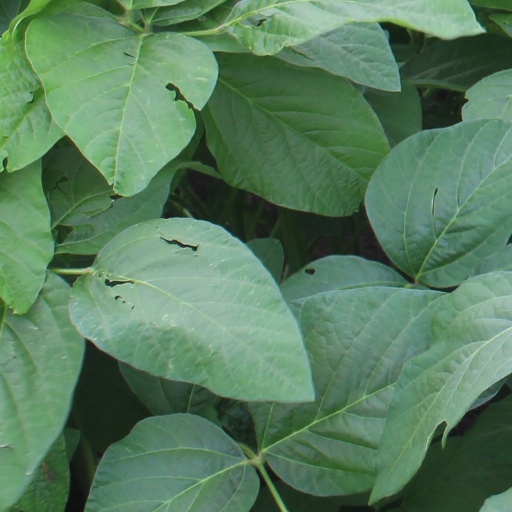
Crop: soybean